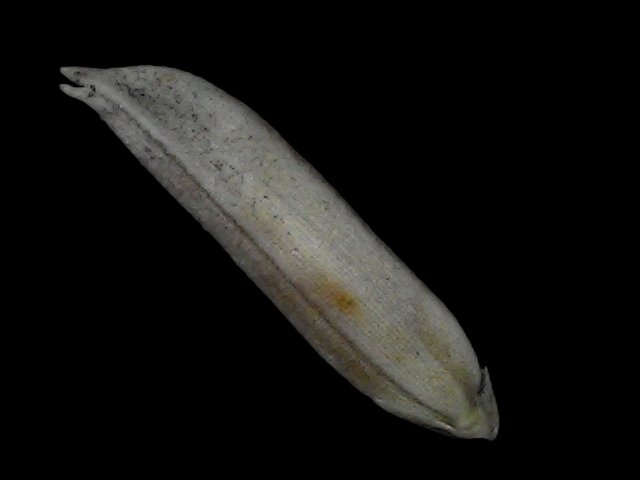
Rice variety: Bd57